Religion of the Shang dynasty

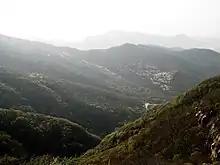

Nature powers were typically addressed by the Shang only when the need for general blessings and assistance against natural calamities were urgent. These powers seemed to have less influence than ancestor spirits.